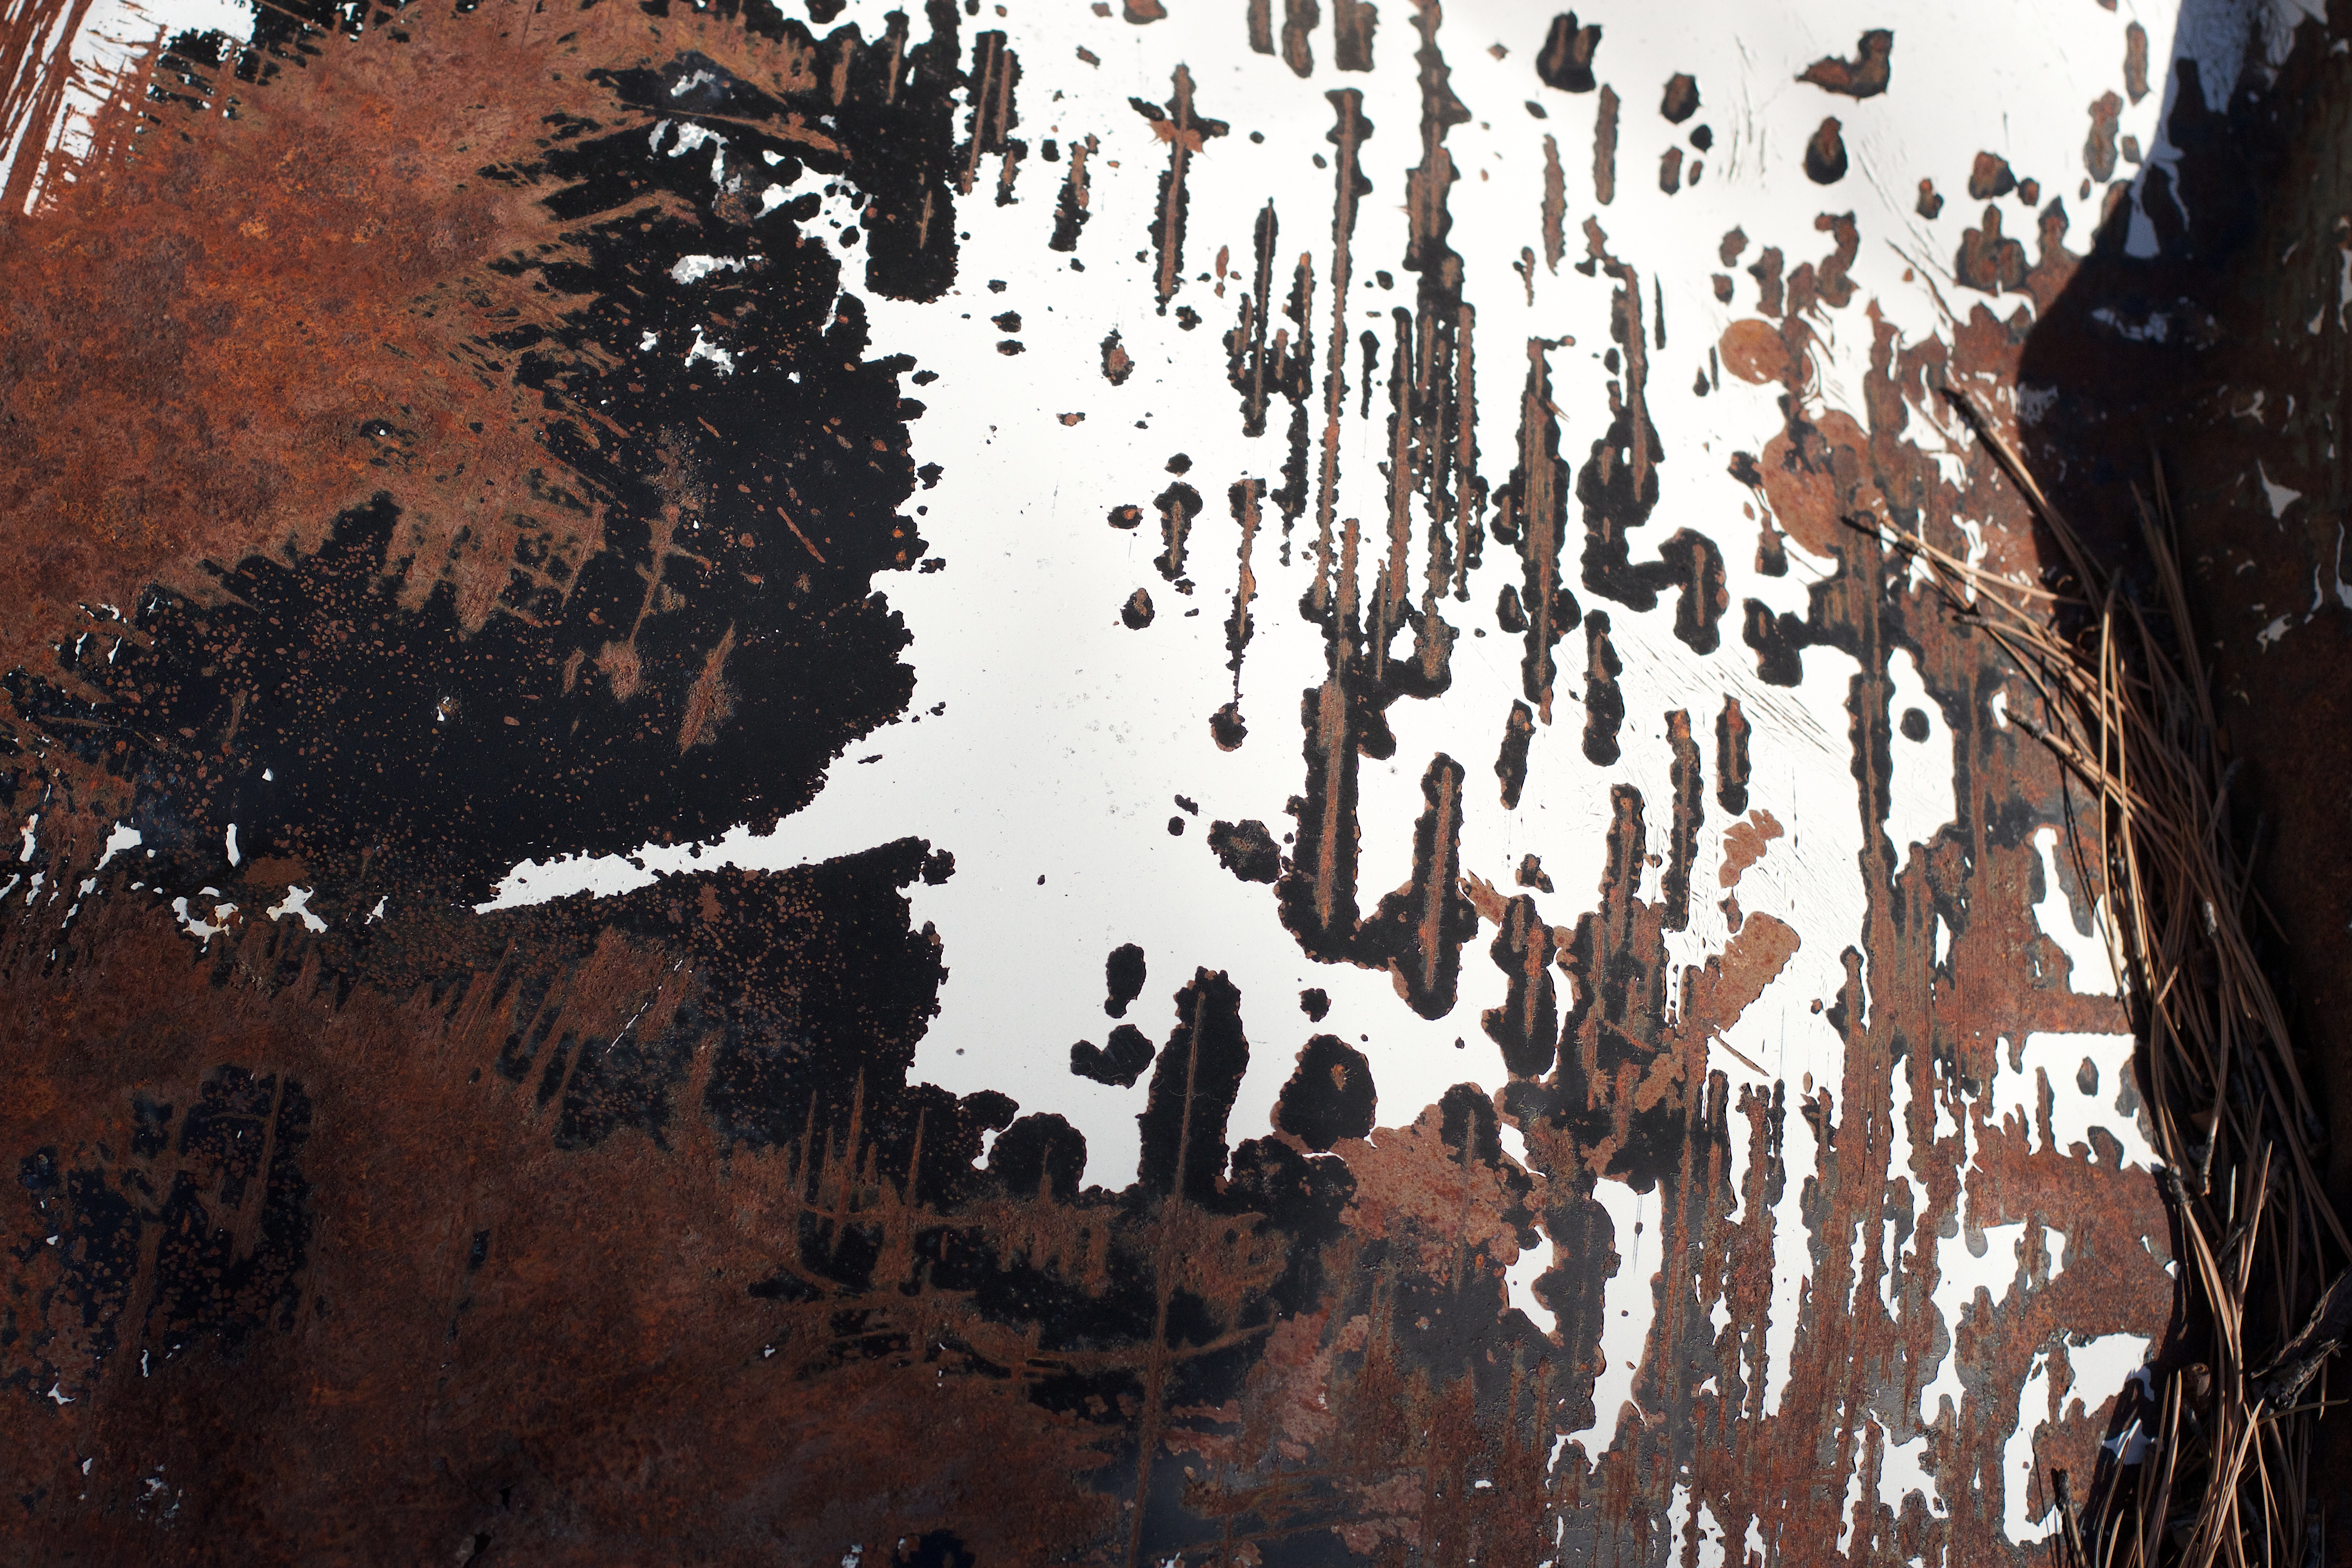
painting, art, image, visionoutdoor0704, visionplant0644